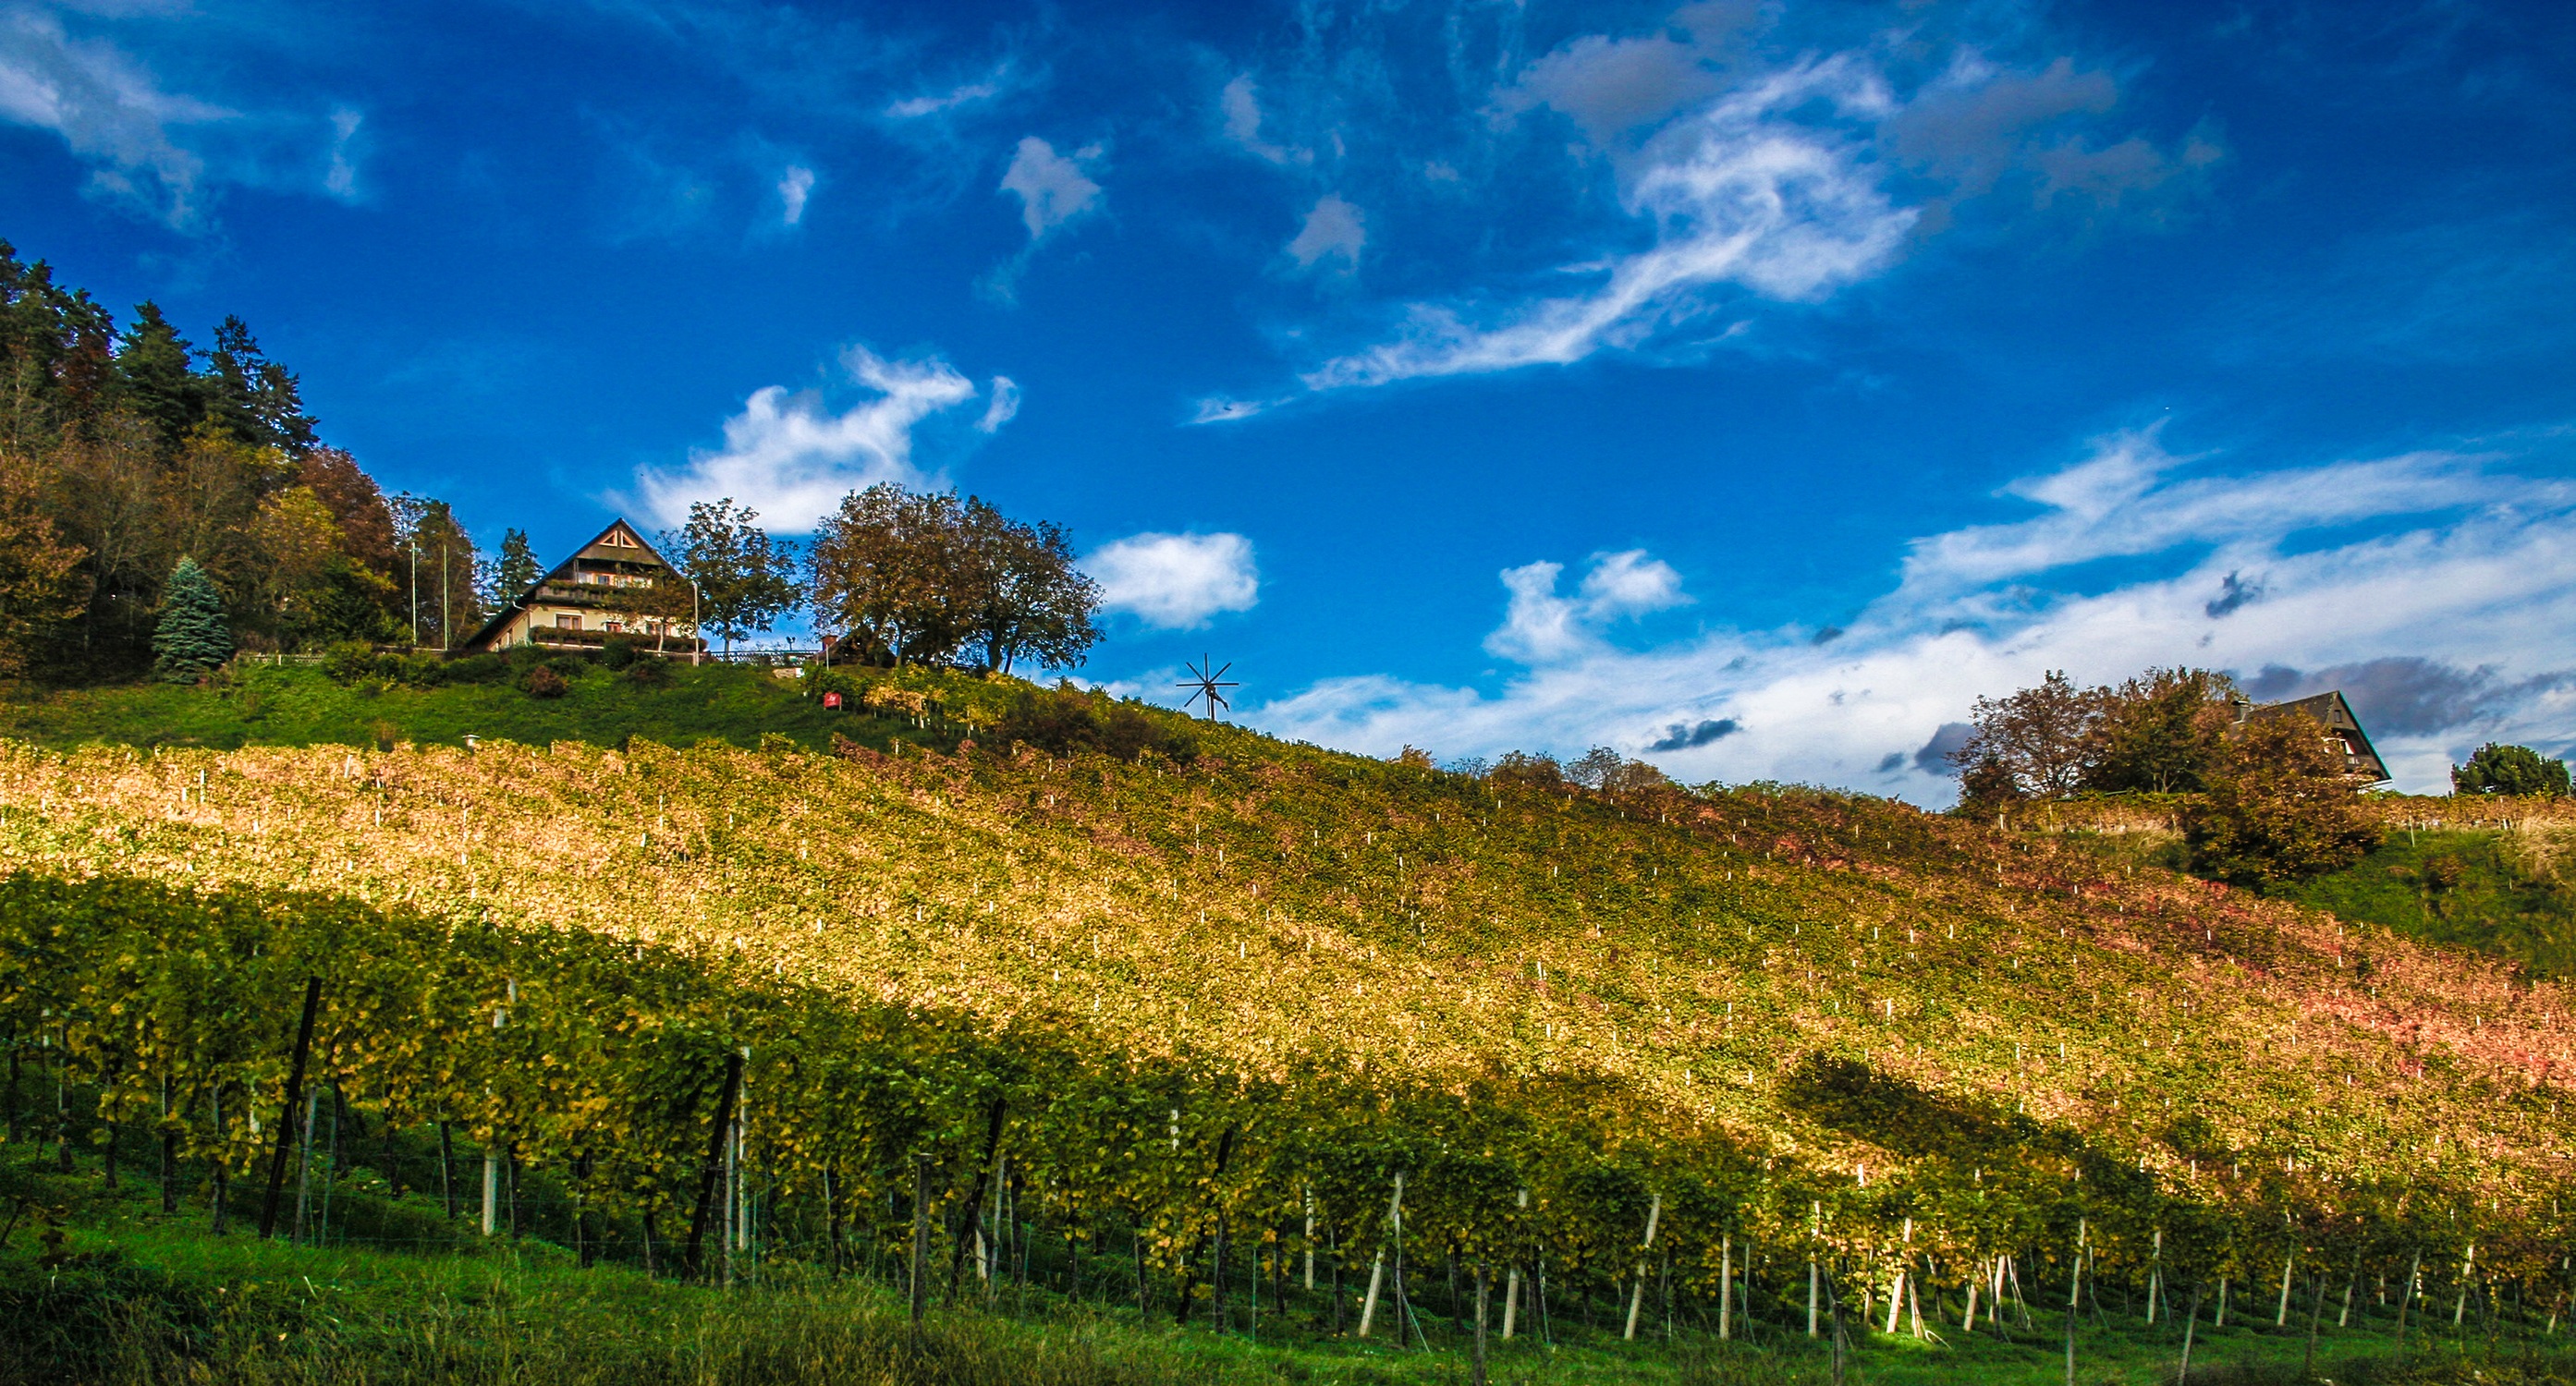
landscape, tree, forest, grass, mountain, cloud, sky, vineyard, wine, field, meadow, prairie, hill, valley, mountain range, panorama, pasture, autumn, agriculture, ridge, plain, vines, grassland, plantation, plateau, woodland, habitat, ecosystem, rural area, wine growing area, natural environment, mountainous landforms